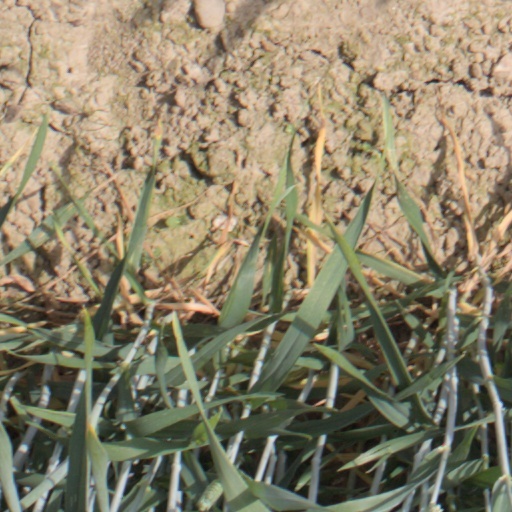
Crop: wheat